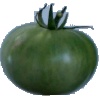
Label: Tomato not Ripened 1